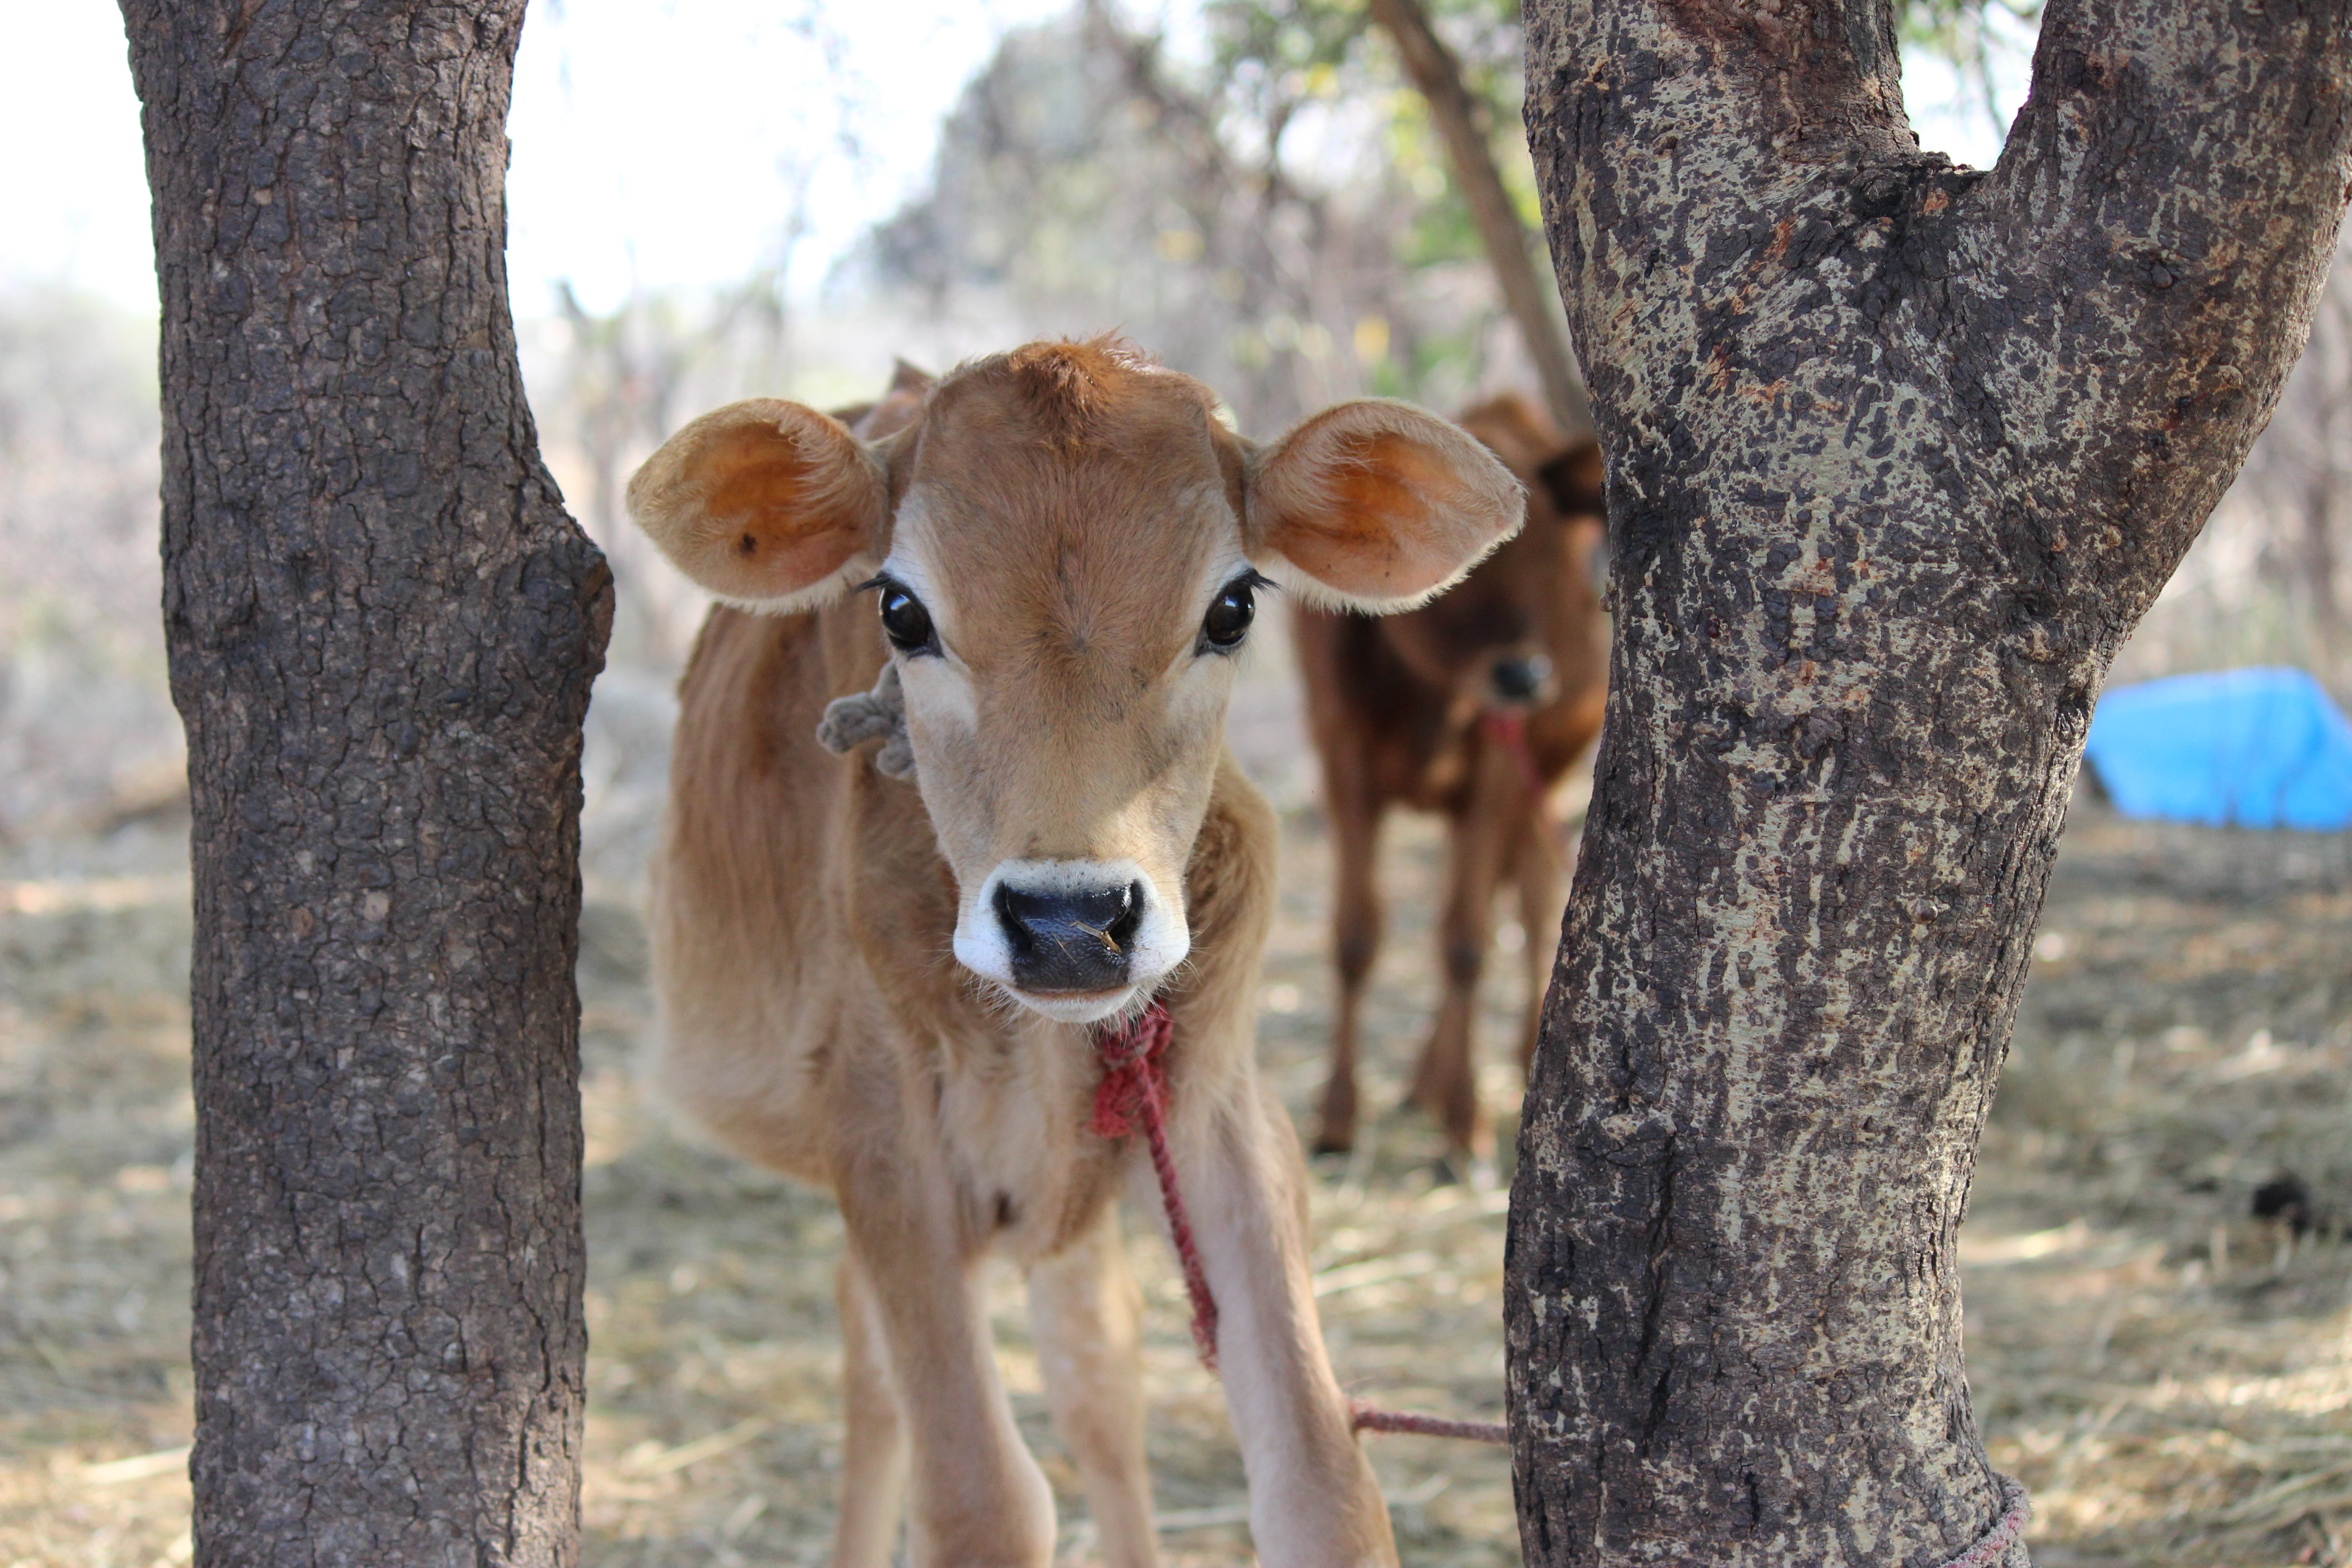
wildlife, mammal, fauna, calf, cattle like mammal